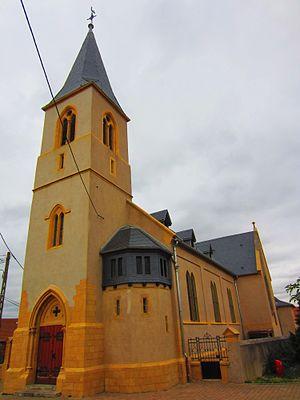
Eglise Beux
Beux est une commune française située dans le département de la Moselle.